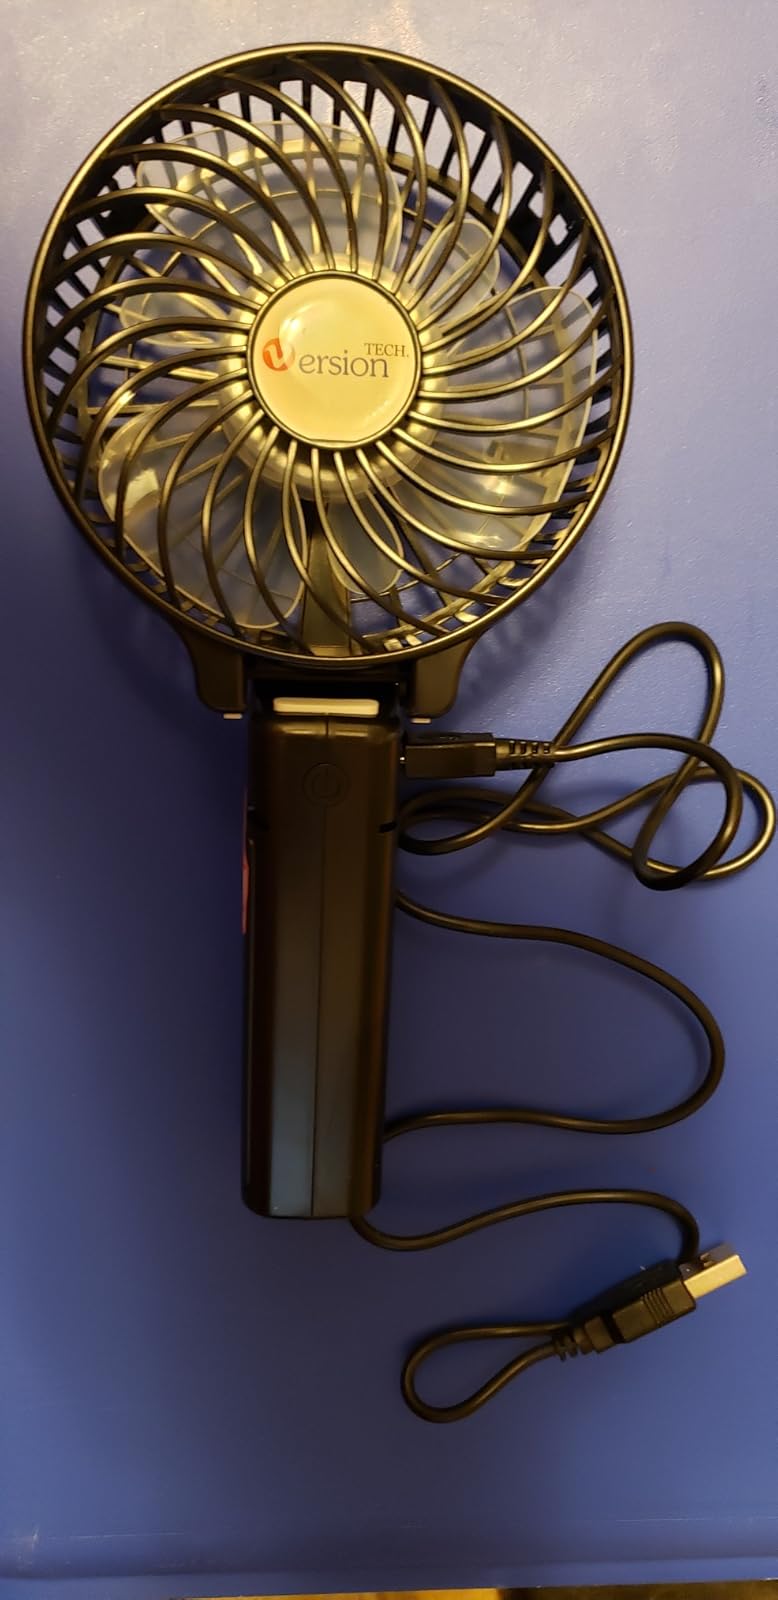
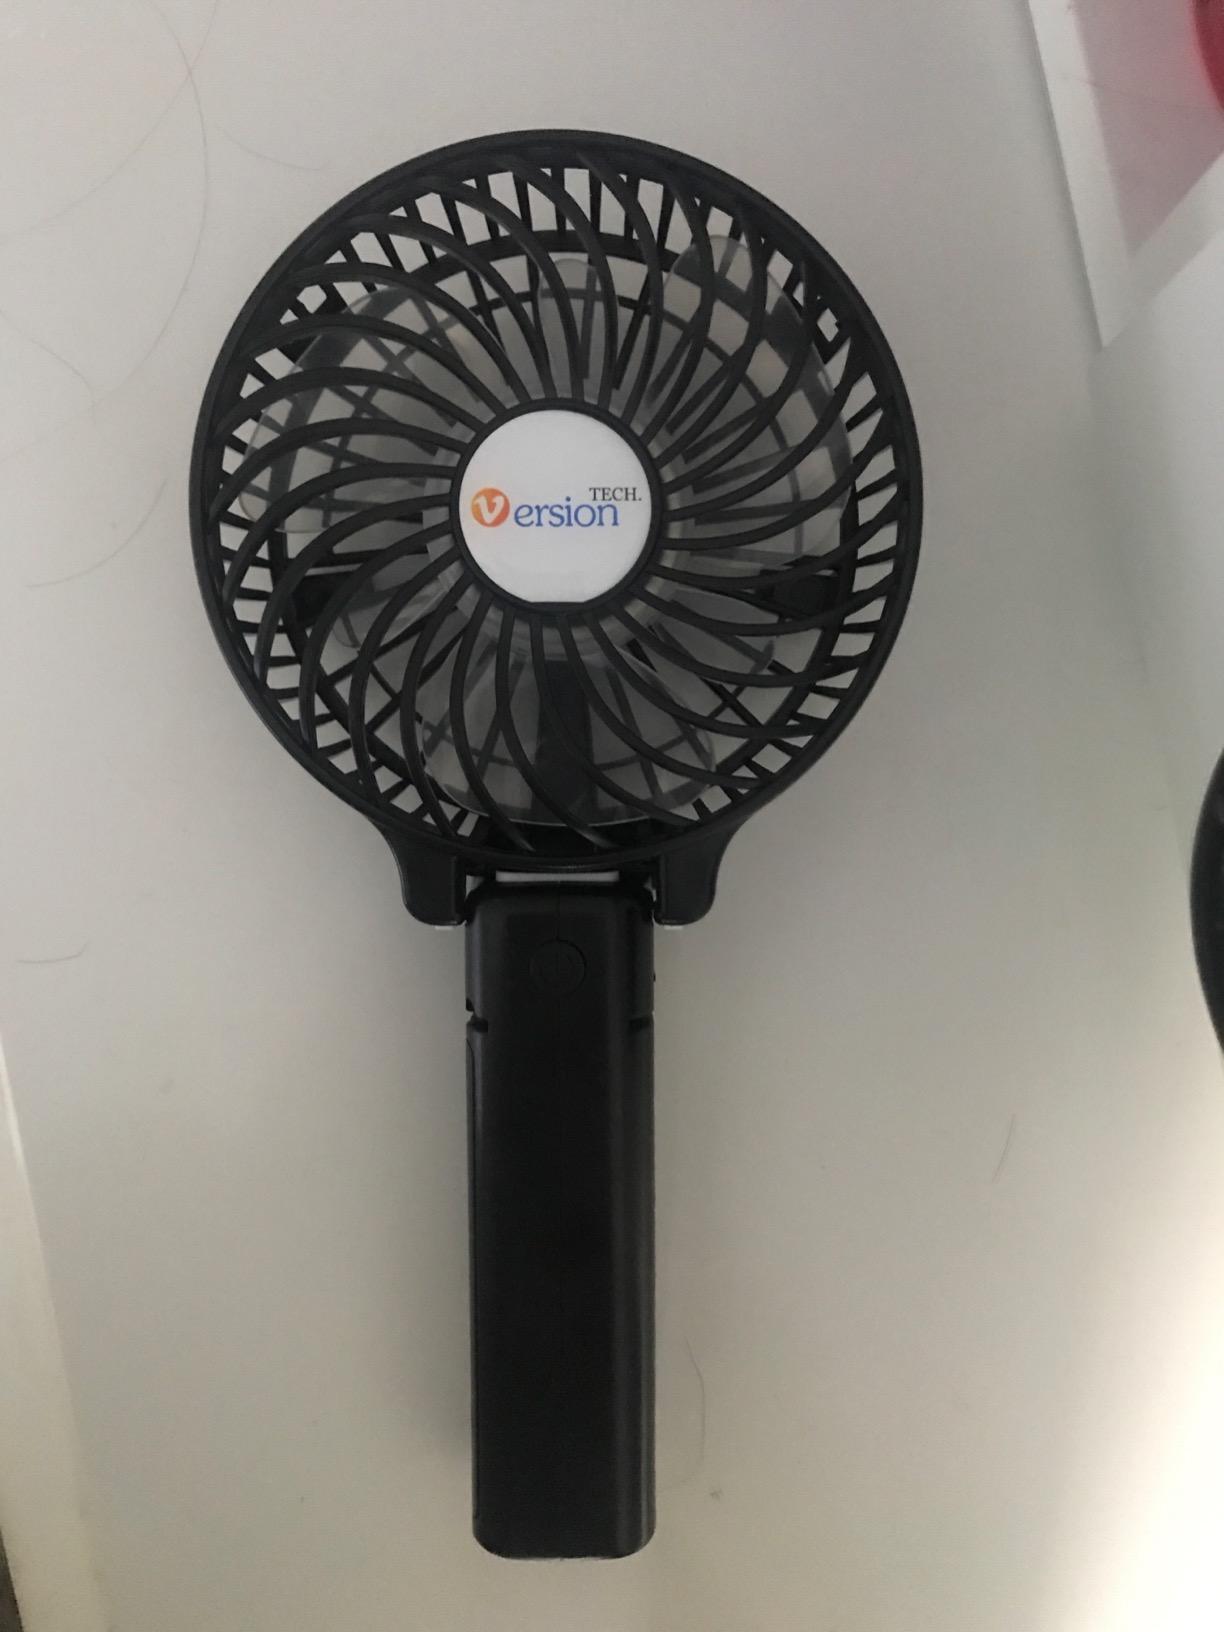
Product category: fan
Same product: yes